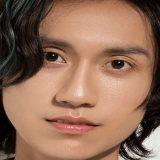
ca sĩ Lynk Lee